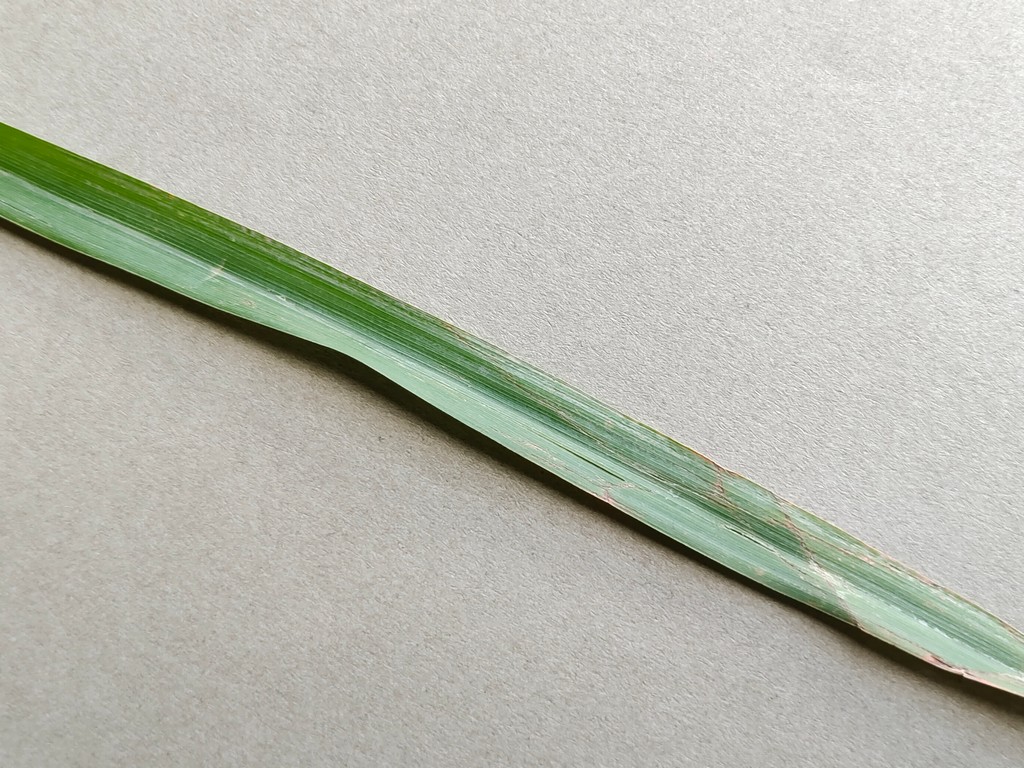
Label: Unhealthy